Erazm Jerzmanowski

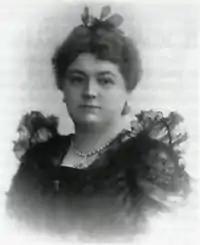
Anna Jerzmanowska

Born to Franciszek Jerzmanowski and Apolonia Kamila Kosowska, Erazm graduated from high school in Warsaw in 1862, and then began education at Polytechnic Institute in Puławy.